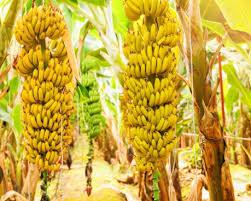
Hapa ni shamba la ndizi. Ninaona mti mingi ya ndizi na pia ninaona ndizi mbili ambayo yamekomaa na yameiva yakawa rangi manjano. Pia ninaona ndizi ambalo halijakomaa na ni la rangi kijani kibichi.